Military history of Myanmar

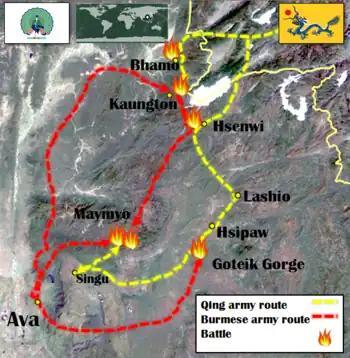
Main battle routes of the third Chinese invasion (1767–1768)

The Qing kept a heavy military line-up in the border areas of Yunnan for about one decade in an attempt to wage another war while imposing a ban on inter-border trade for two decades. When Burma and China resumed a diplomatic relationship in 1790, the Qing unilaterally viewed the act as Burmese submission, and claimed victory. The war, which claimed the lives of over 70,000 Chinese soldiers and four commanders is sometimes described as "the most disastrous frontier war that the Qing Dynasty had ever waged", and one that "assured Burmese independence and probably the independence of other states in Southeast Asia". It has also been called the "greatest" of Burmese military victories.